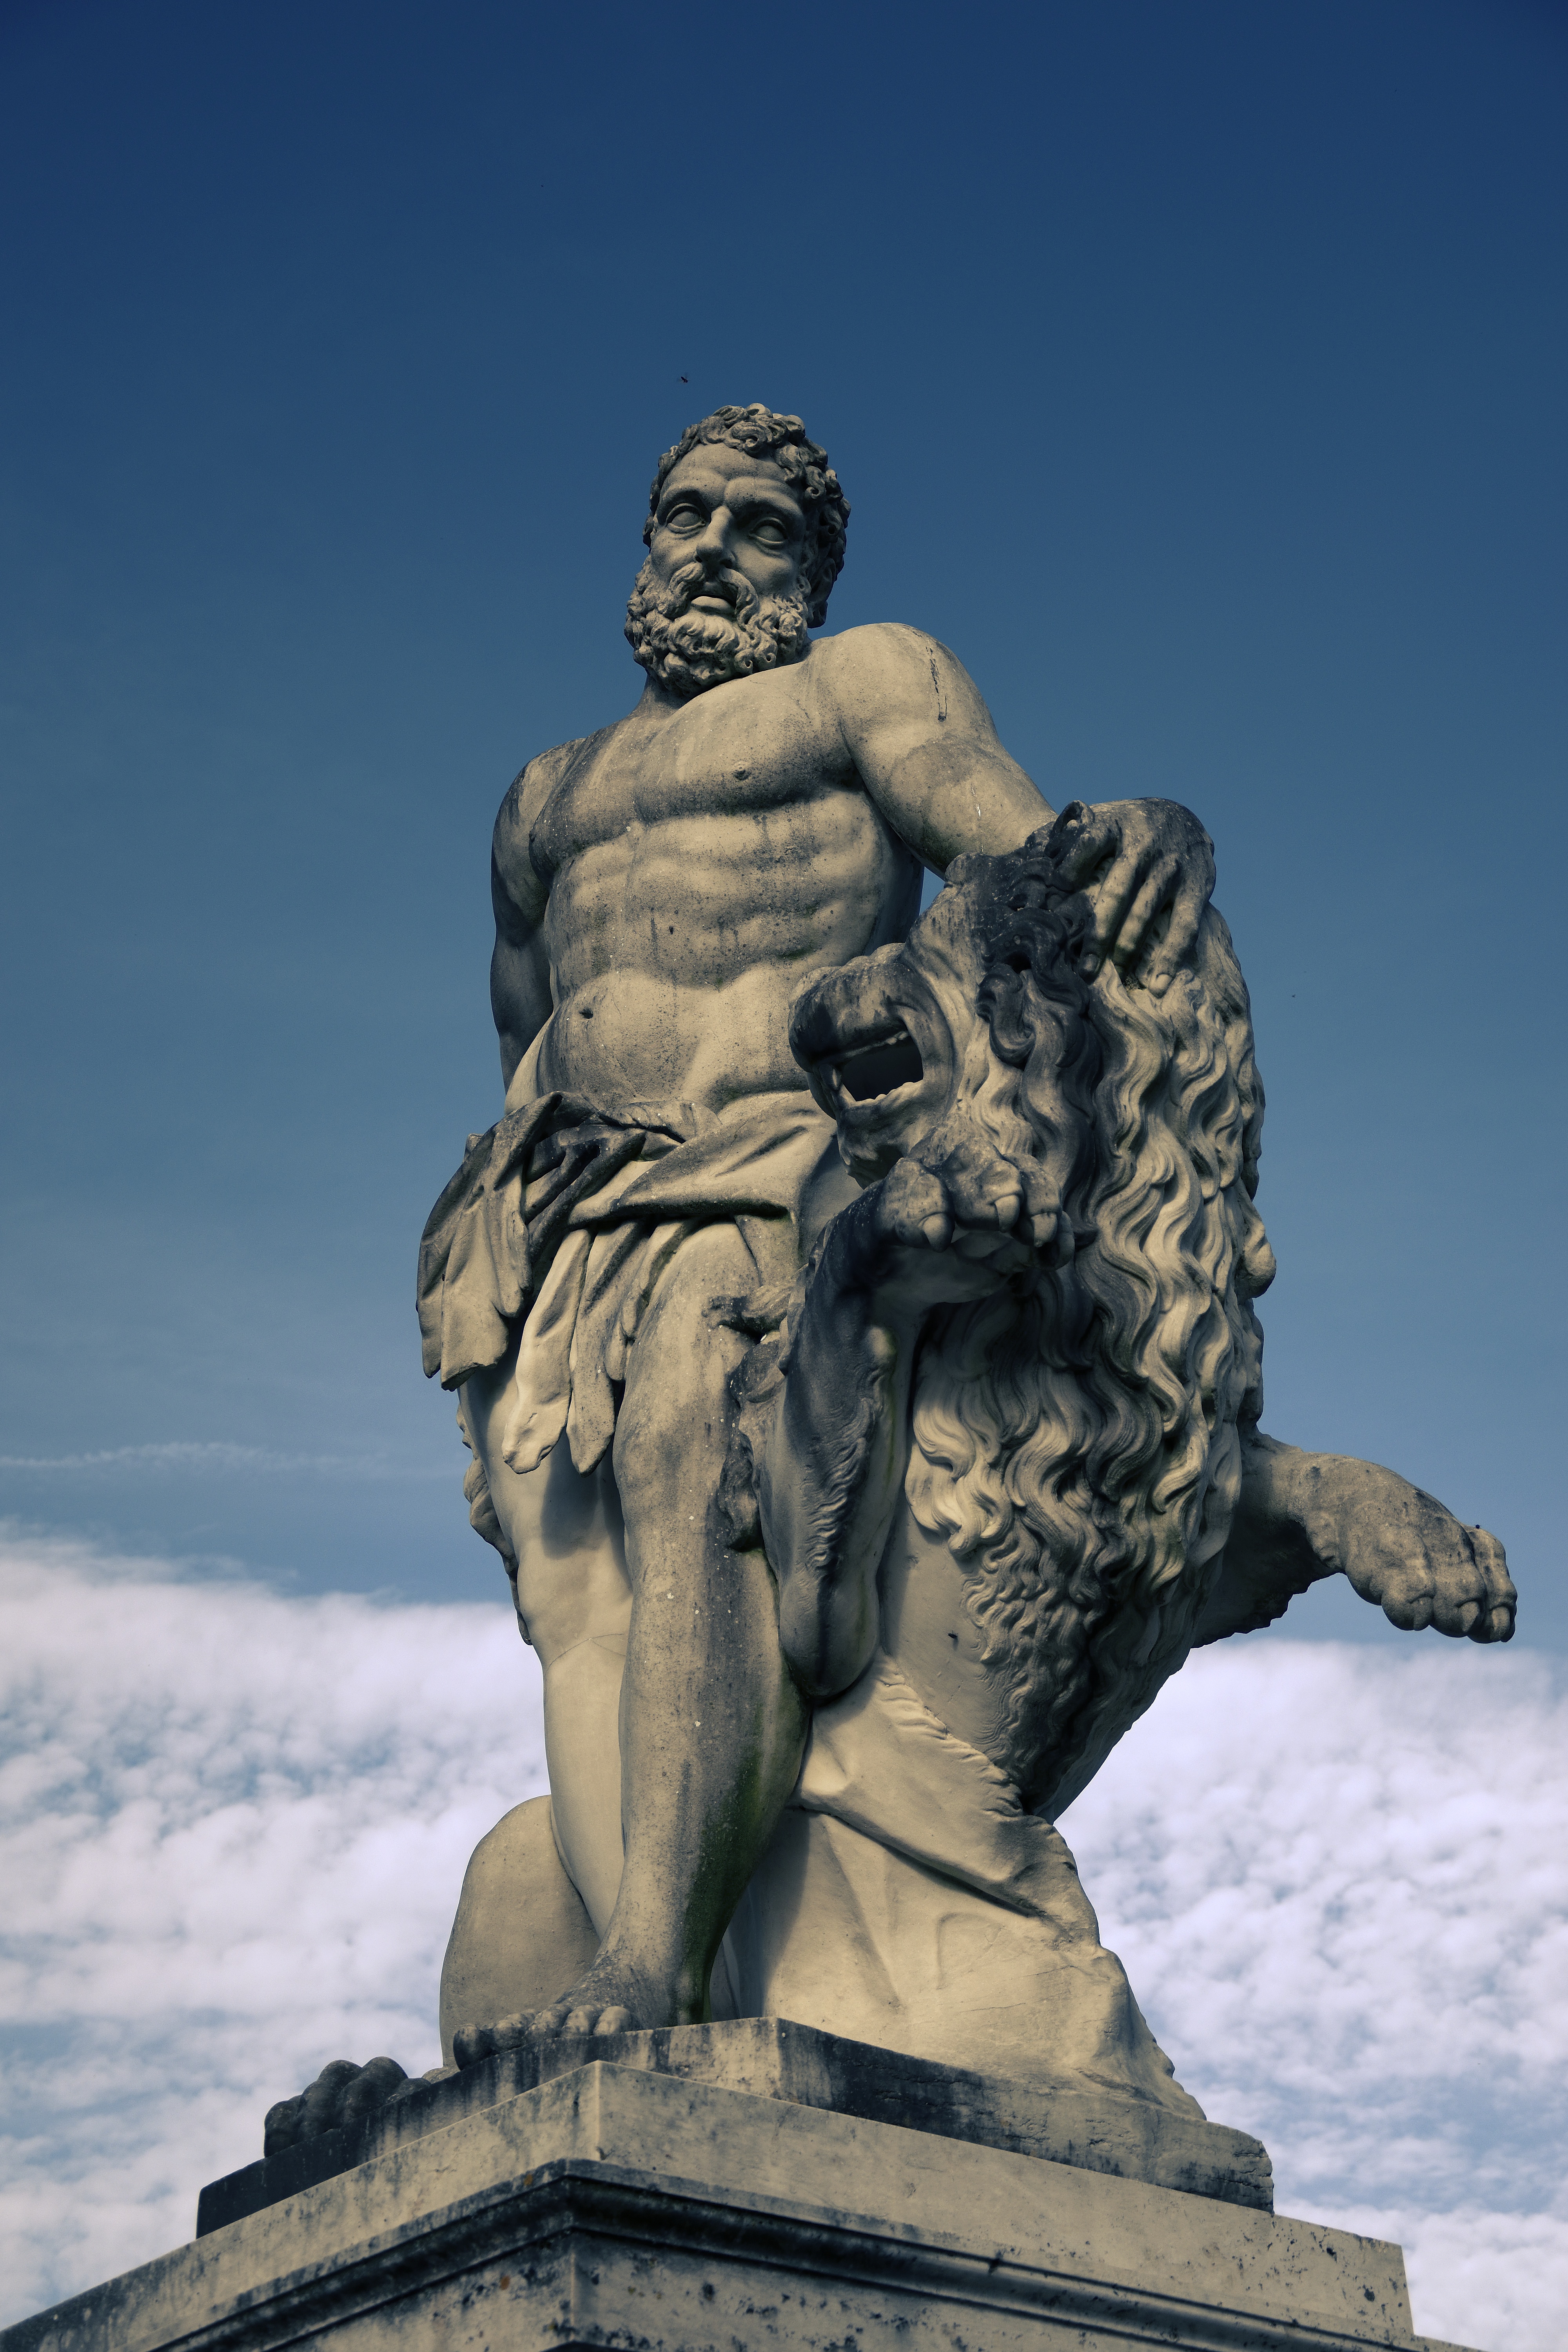
rock, monument, statue, artwork, sculpture, art, temple, hercules, god, mythology, gautama buddha, ancient history, greek ancient